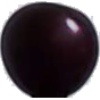
Label: Cherry Wax Black 1